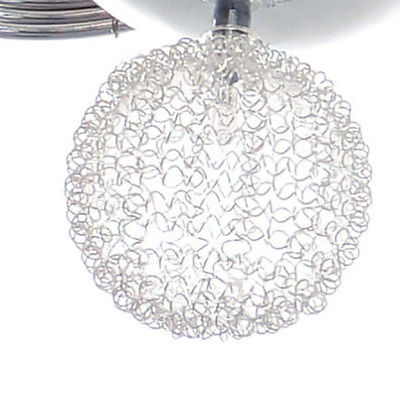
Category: lamp